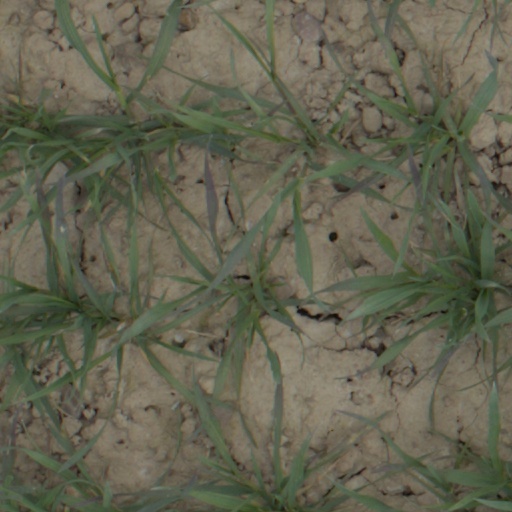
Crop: wheat